History of the France national football team

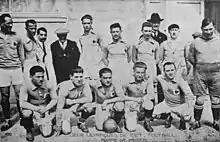
France at the 1924 Summer Olympics.

Following the creation of the FFF, the national team developed stability. Their first official match under the federation's watch was against Belgium on 9 March 1919. The match ended in 2–2 draw with both of France's goals coming from Gabriel Hanot. One of the country's biggest victories during this era was a 2–1 victory over England. The victory was France's first over England after having contested over ten matches against them, all England wins. In 1921, the USFSA finally merged with the French Football Federation. The merger effectively put an end to the difficult process of selecting players for the national team since the FFF were now the sole selector. As a result, federation members Gaston Barreau, Jean Rigal, Maurice Delanche, and Jacques Caudron formed a selection committee to oversee the selection process of the players. Barreau also was installed as the unofficial manager of the team.